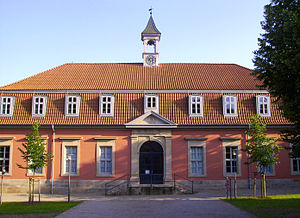
Rehburg-Loccum / Geografi / Inddeling
Det Nye Badehus ved det historiske kuranlæg i Bad Rehburg
Rehburg-Loccum er en by i den sydøstlige del af Landkreis Nienburg/Weser i den tyske delstat Niedersachsen, beliggende ca 50 km nordvest for Hanover.